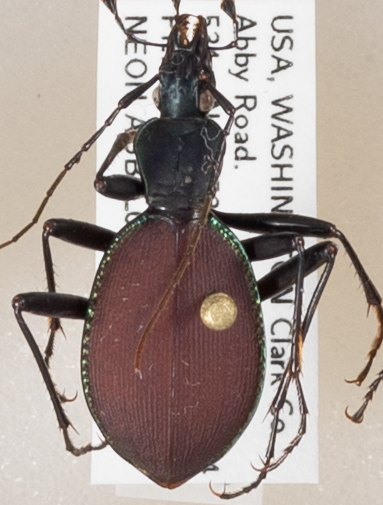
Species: Scaphinotus angusticollis
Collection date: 2018-07-10
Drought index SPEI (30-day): -1.106
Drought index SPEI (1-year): -0.62
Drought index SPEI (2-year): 0.71